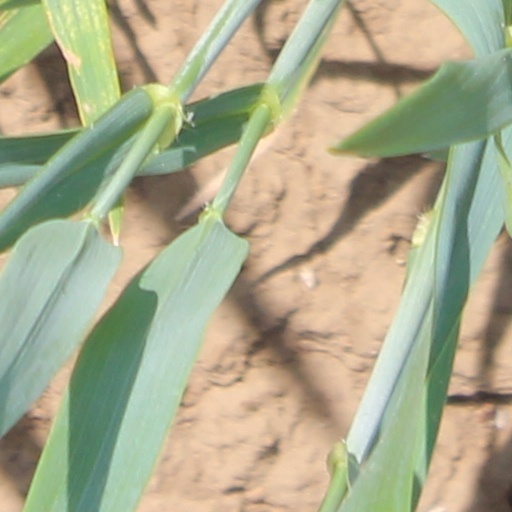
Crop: wheat